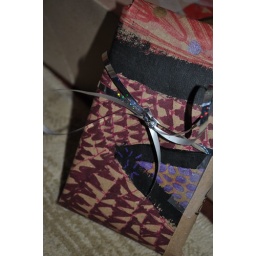
Packages created by me on brown kraft paper and with ribbon and tissue.